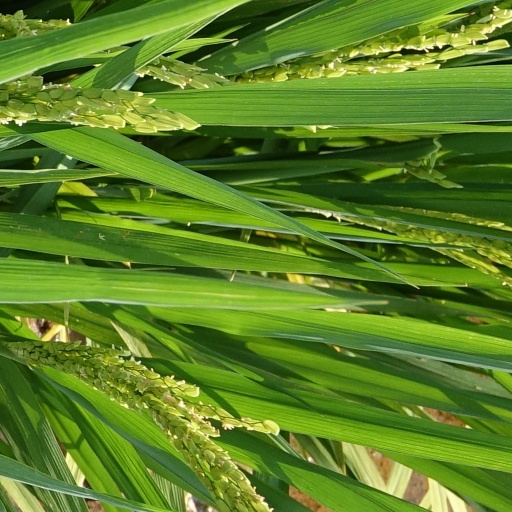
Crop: rice